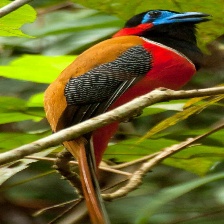
Species: RED NAPED TROGON
Scientific name: HARPACTES KASUMBA